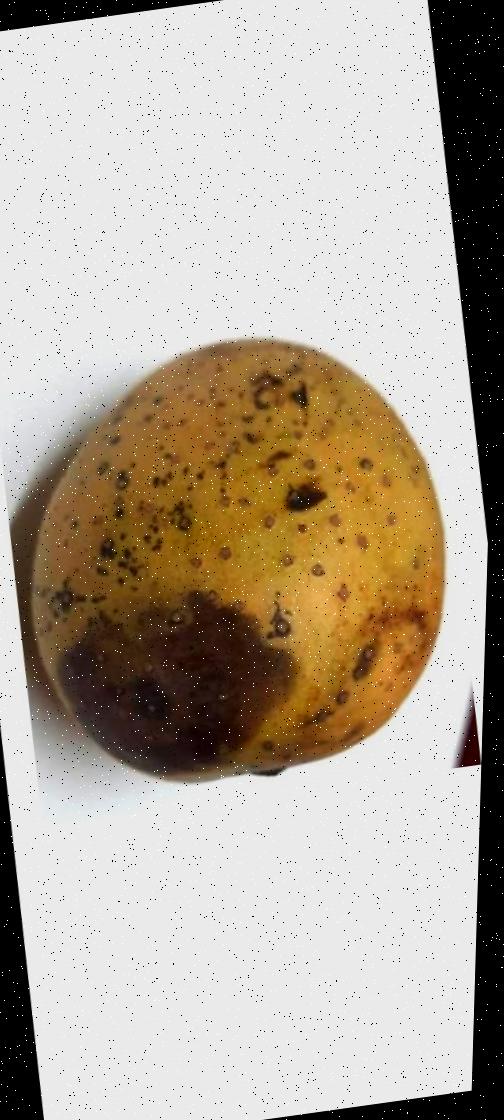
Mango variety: Gourmoti